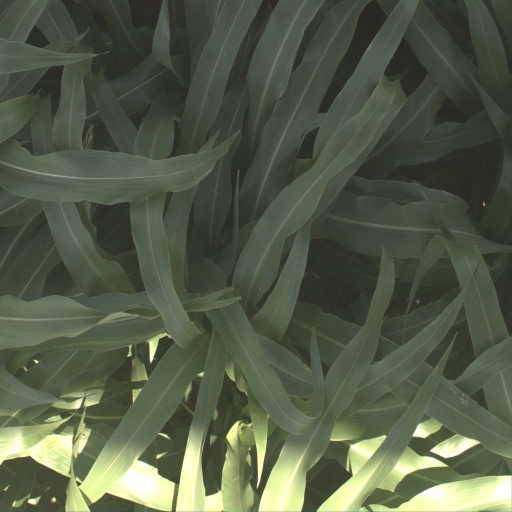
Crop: sorghum